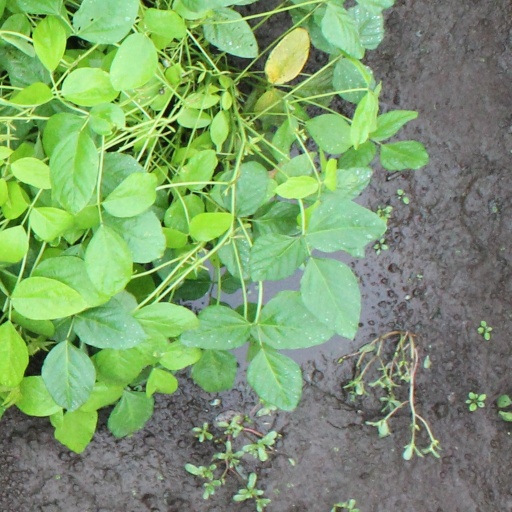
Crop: soybean